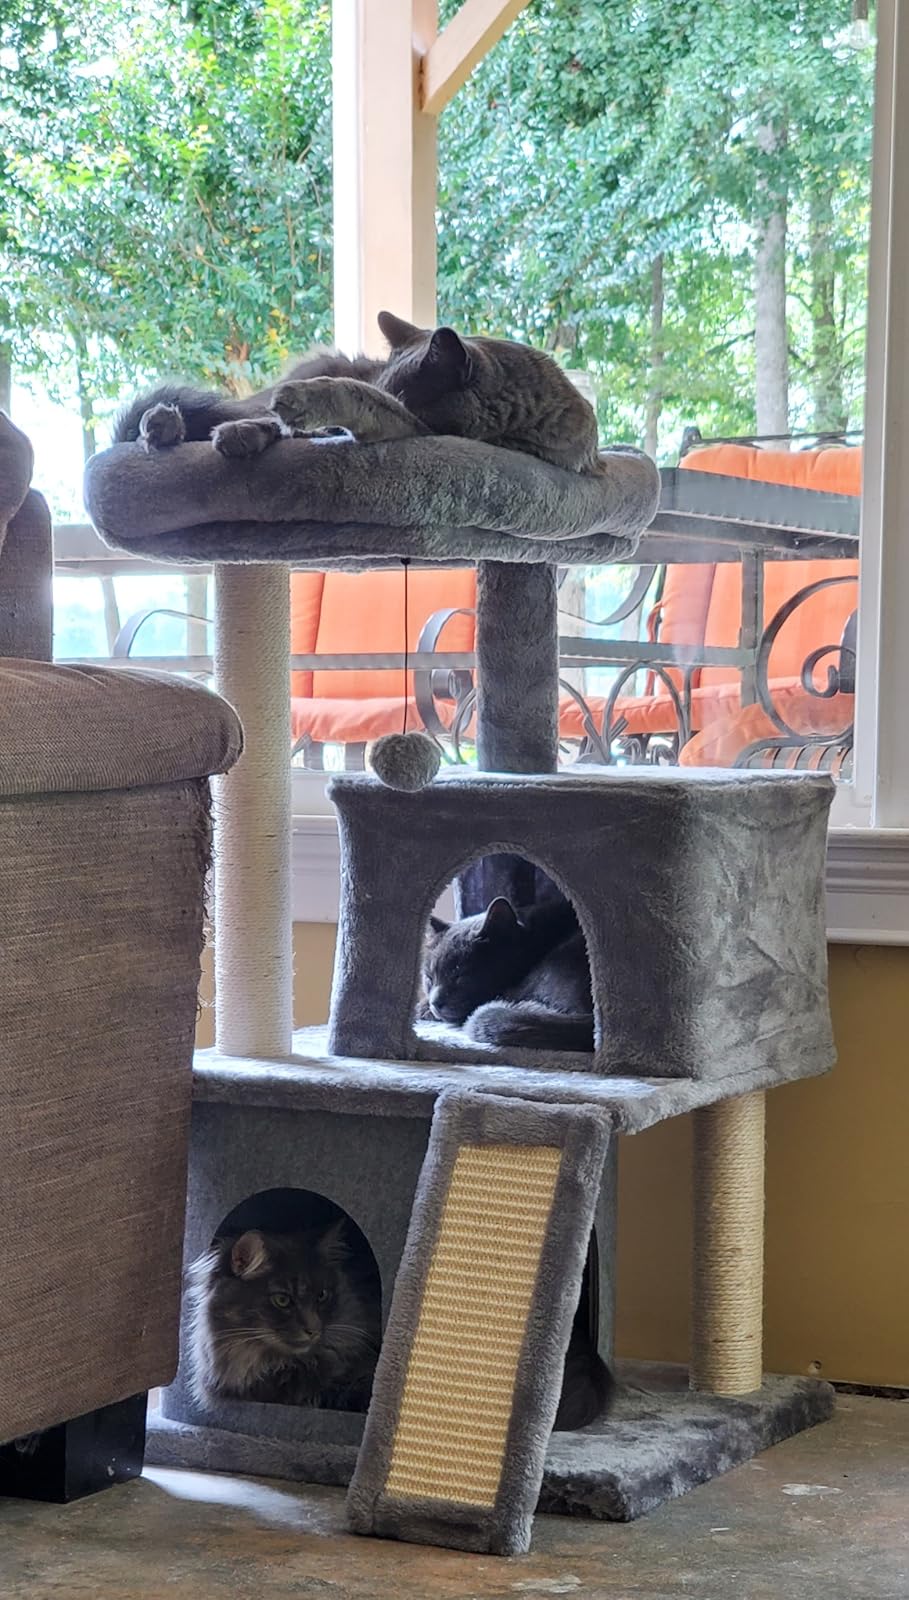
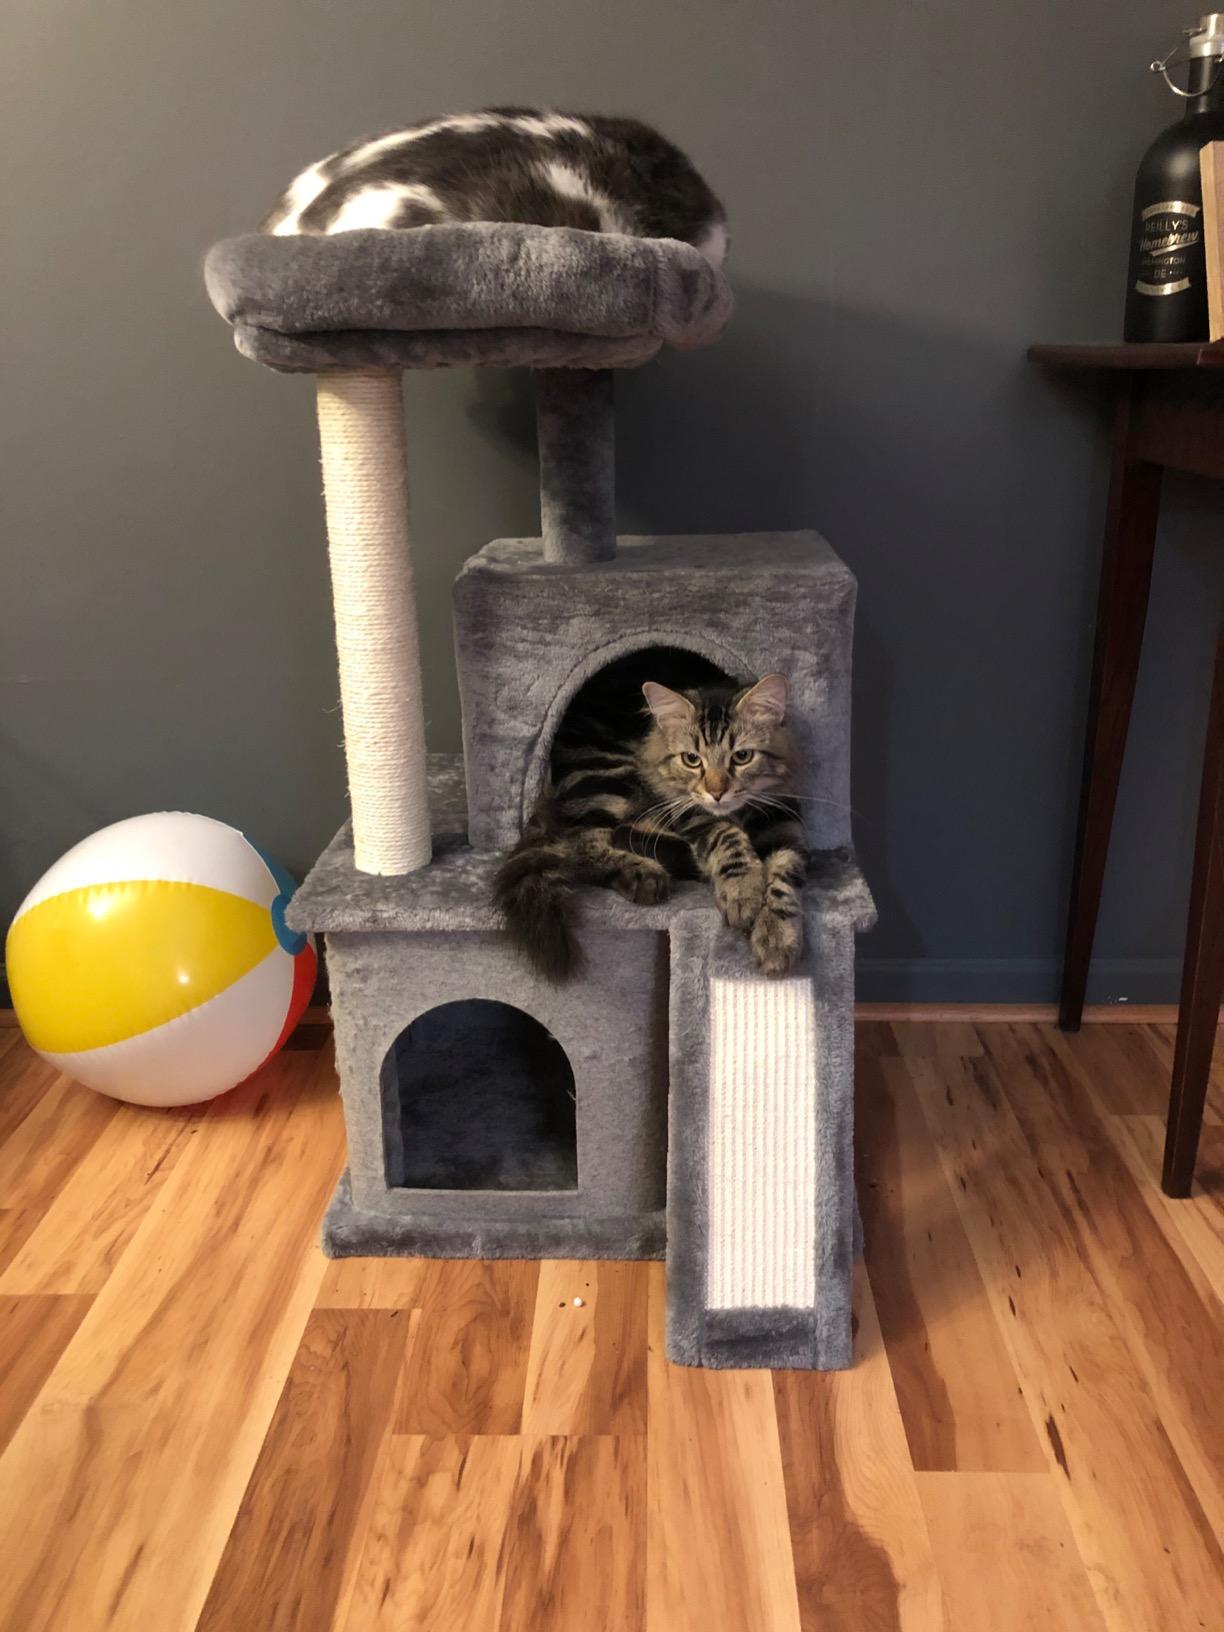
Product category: items_cat tree
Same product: yes